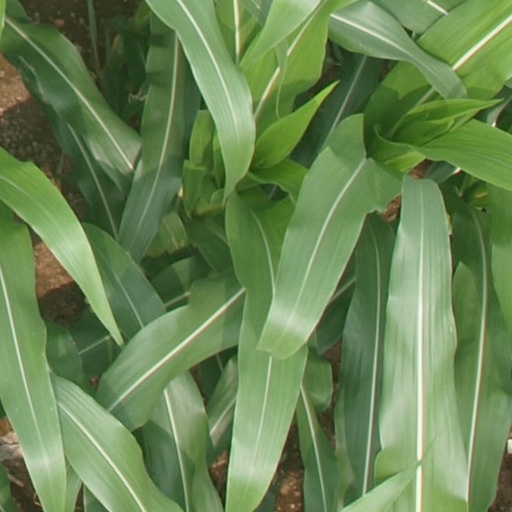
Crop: maize; corn